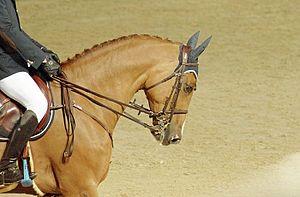
Kevin Staut et Uchin van de Centaur, dans le Prix Le Touessrok, lors du Global Champions Tour de Cannes (juin 2012).
Kevin Staut, né le 15 novembre 1980 au Chesnay, est un cavalier de saut d'obstacles français.
Uchin van de Centaur, rebaptisé Uchin Imperio Egipcio, est un cheval hongre de robe alezane, appartenant au stud-book du sBs, monté en saut d'obstacles par le cavalier français Kevin Staut, avant d'être vendu au Brésil pour Vitor Alves Teixeira, puis en Russie à Vladimir Tuganov.
Le cheval de sport belge, plus connu par son sigle officiel sBs, est un stud-book belge de chevaux de sport issus de demi-sangs d'origines diverses, notamment du Selle français, du Hanovrien et du KWPN. Très proche du BWP, avec lequel il est souvent confondu, le sBs partage la même origine nationale, descendant comme lui du cheval d'armes et de demi-sang belges. Ce stud-book existe sous sa forme actuelle depuis 1991. Le sBs, très composite, est désormais un cheval de sport de grande taille, chez lequel sont recherchées des allures amples et un caractère volontaire.